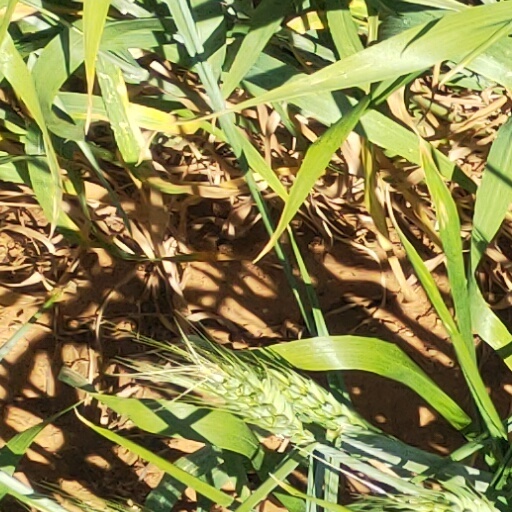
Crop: wheat